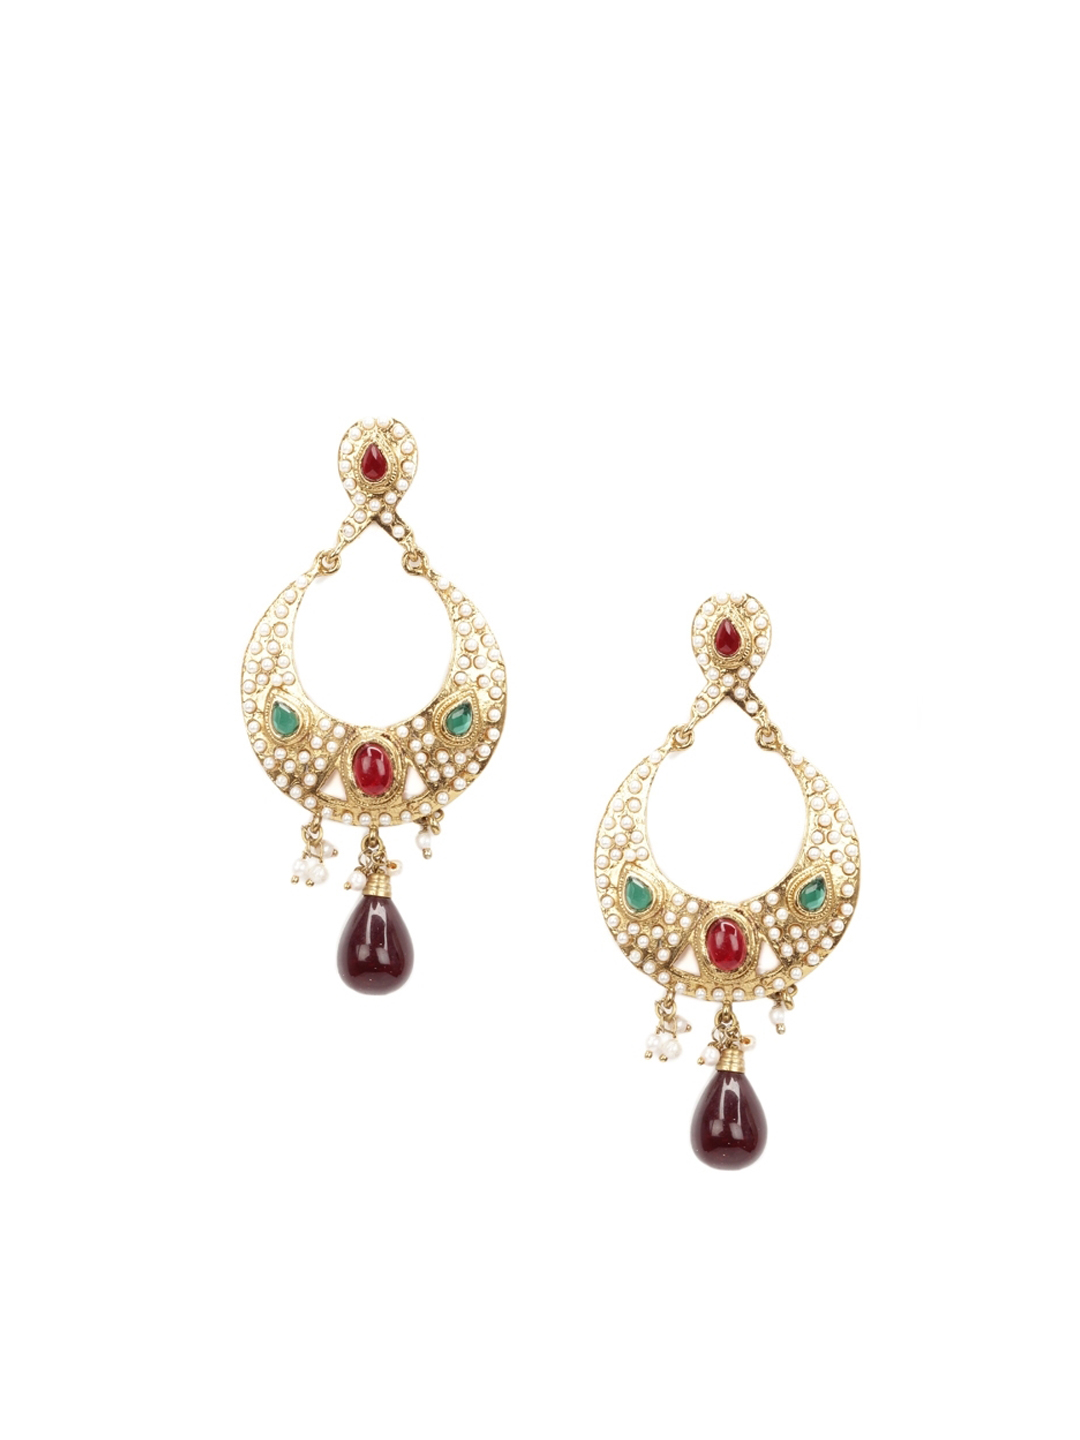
Royal Diadem Earrings
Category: Accessories / Jewellery / Earrings
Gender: Women
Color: Gold
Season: Summer 2012
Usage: Ethnic